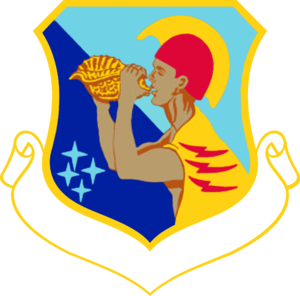
L'USAF Space Command était la force spatiale des États-Unis de 1982 à 2019.